Birmingham

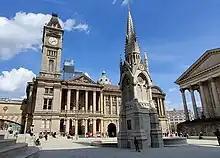
Birmingham Museum and Art Gallery is a major museum and art gallery with a collection of international importance.

Birmingham Repertory Theatre is Britain's longest-established producing theatre, presenting a wide variety of work in its three auditoria on Centenary Square and touring nationally and internationally. Other producing theatres in the city include the Blue Orange Theatre in the Jewellery Quarter; the Old Rep, home stage of the Birmingham Stage Company; and @ A. E. Harris, the base of the experimental Stan's Cafe theatre company, located within a working metal fabricators' factory. Touring theatre companies include the politically radical Banner Theatre, the Maverick Theatre Company and Kindle Theatre. The Alexandra Theatre and the Birmingham Hippodrome host large-scale touring productions, while professional drama is performed on a wide range of stages across the city, including the Crescent Theatre, the Custard Factory, the Old Joint Stock Theatre, the Drum in Aston and the "mac" in Cannon Hill Park.